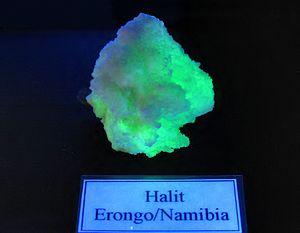
L’halite ou couramment sel gemme dans le langage minier, est une espèce minérale solide composée de chlorure de sodium de formule brute NaCl. La roche évaporite tendre, très légère, fragile, à la ténacité cassante, à la saveur saline également dénommée halite qui le contient en très grande majorité recèle des traces d'iode, brome, fluor, fer, oxygène et silicium.